The Divide (2011 film)

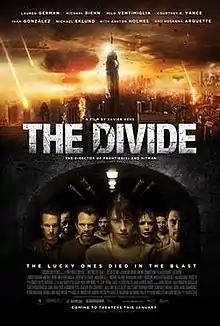
Theatrical release poster

The Divide is a 2011 American apocalyptic science fiction horror film directed by Xavier Gens and written by Karl Mueller and Eron Sheean. The film stars Lauren German, Michael Biehn, Milo Ventimiglia, and Rosanna Arquette. "The Divide" premiered at the South by Southwest Film Festival on March 13, 2011, and Anchor Bay Films released it in the United States on January 13, 2012.